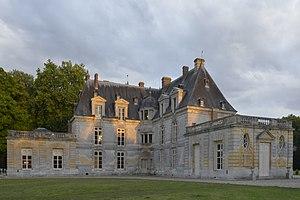
Au milieu du XVIème siècle, Anne de Laval, membre de la prestigieuse famille des Montmorency, cousine du roi de France Henri II et dame d’honneur de Catherine de Médicis fit construire dans un site préservé – où chaleur, verdure et eaux vives se conjuguent – une “Maison des champs” en s’inspirant de l’éternel amour envers son mari, Louis de Silly, seigneur de la Roche-Guyon.
Anne de Laval, baronne héritière d'Acquigny et de Crèvecœur et dame de Sainte-Marguerite, au XVIᵉ siècle, première dame d’honneur de Catherine de Médicis.
Le château d'Acquigny est un château situé dans le département de l'Eure en Normandie.